Fort de Shinkakasa

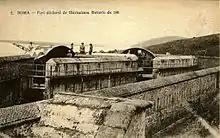
Rear view of the main gun battery at Shinkakasa

The Fort de Shinkakasa, also called Fort Boma, was a fortification built in the Congo Free State to defend access to the Congo river in 1891. It is located about west of Boma which was the capital of the Free State and later the Belgian Congo from 1886 to 1926.